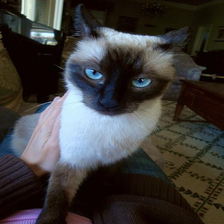
Species: cat
Breed: Siamese